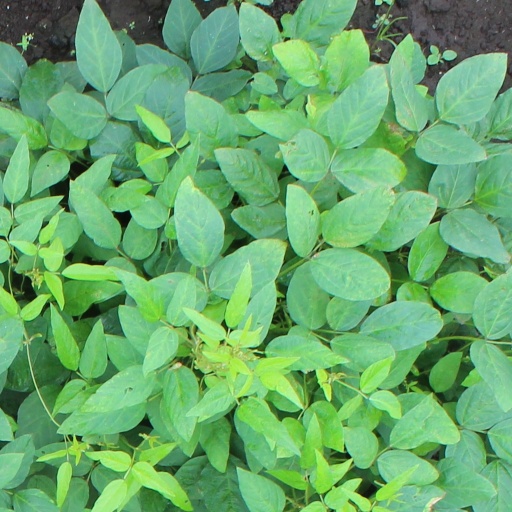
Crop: soybean